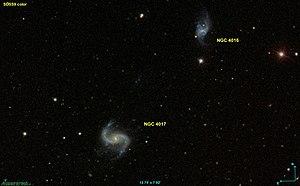
Réalisée avec Aladin et les données de l'étude SDSS
NGC 4017 est une galaxie spirale intermédiaire située dans la constellation de la Chevelure de Bérénice à environ 157 millions d'années-lumière. NGC 4017 a été découvert par l'astronome germano-britannique William Herschel en 1785.
NGC 4016 est une galaxie spirale barrée située dans la constellation de la Chevelure de Bérénice à environ 157 millions d'années-lumière. NGC 4016 a été découvert par l'astronome irlandais R. J. Mitchell en 1854.